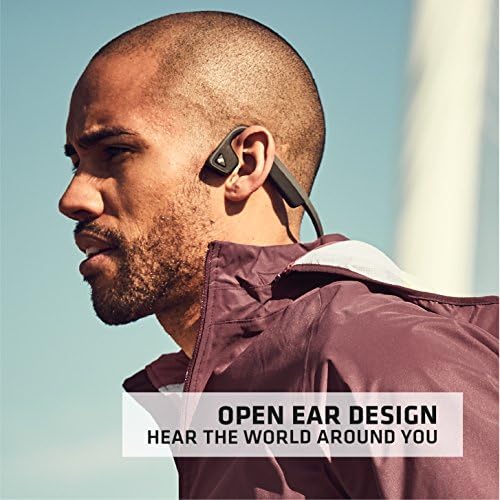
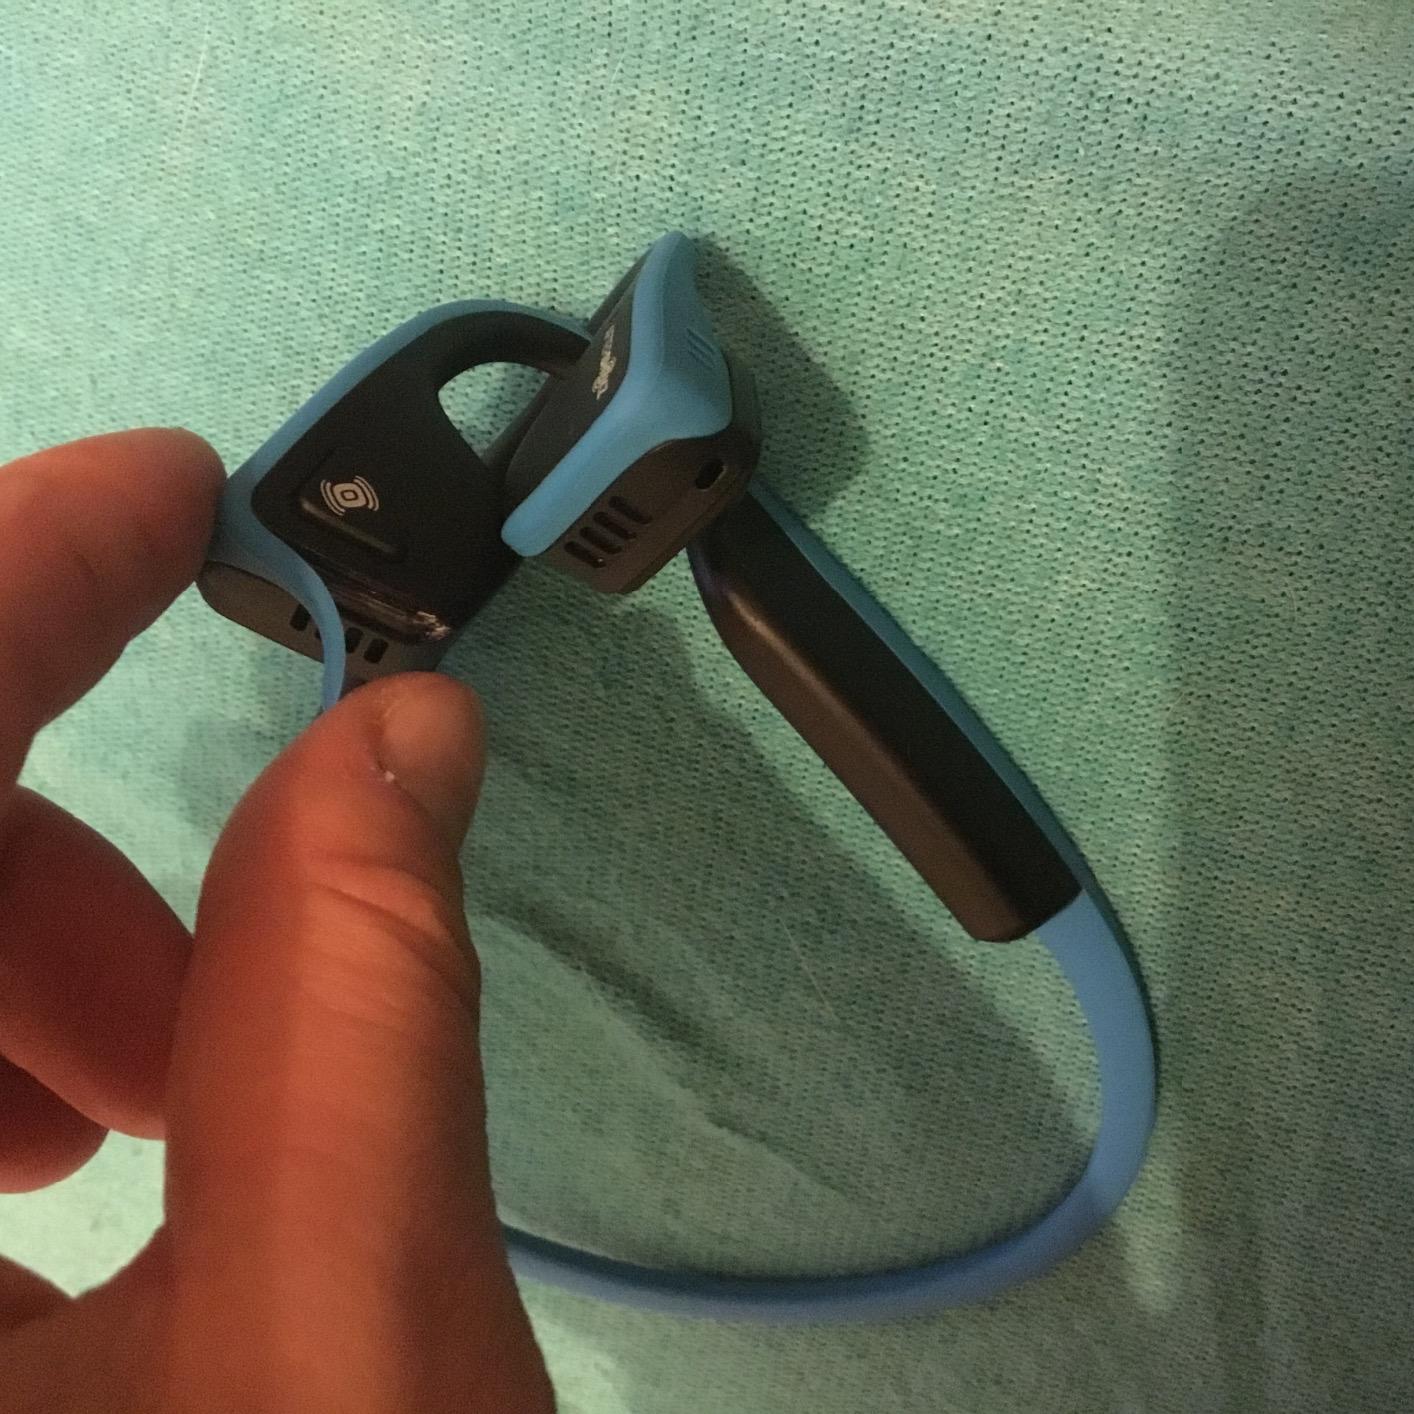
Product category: headphones
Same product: no